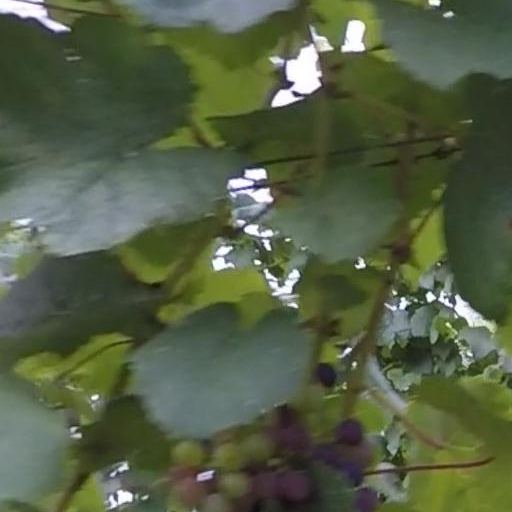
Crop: grape